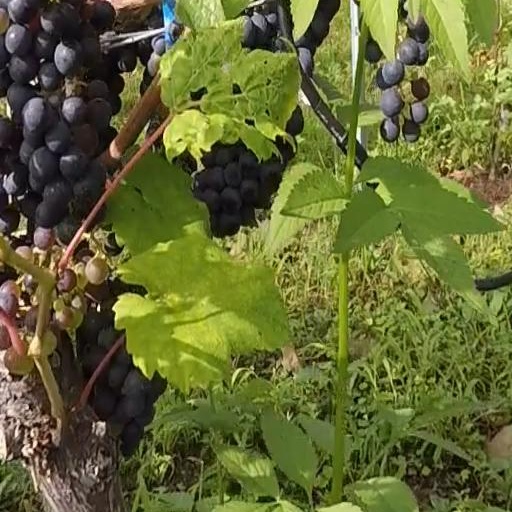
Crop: grape